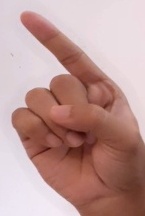
ASL sign: Z